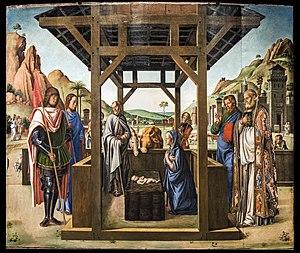
Lazzaro Bastiani est un peintre italien de l'école vénitienne de la haute Renaissance.